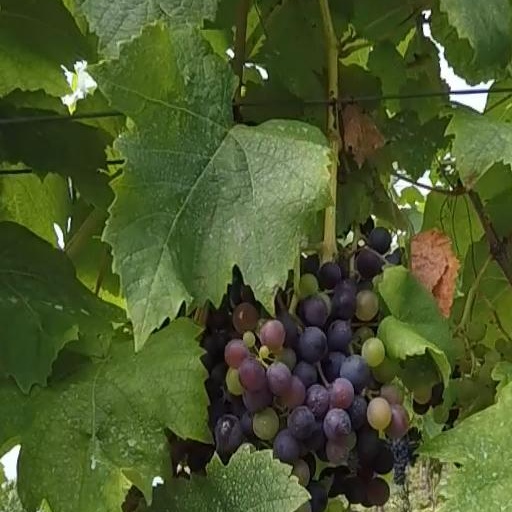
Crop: grape